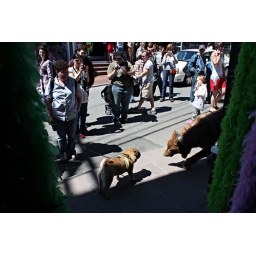
The dog was greatly disturbed by the fake bear being a part of an outdoor store display.